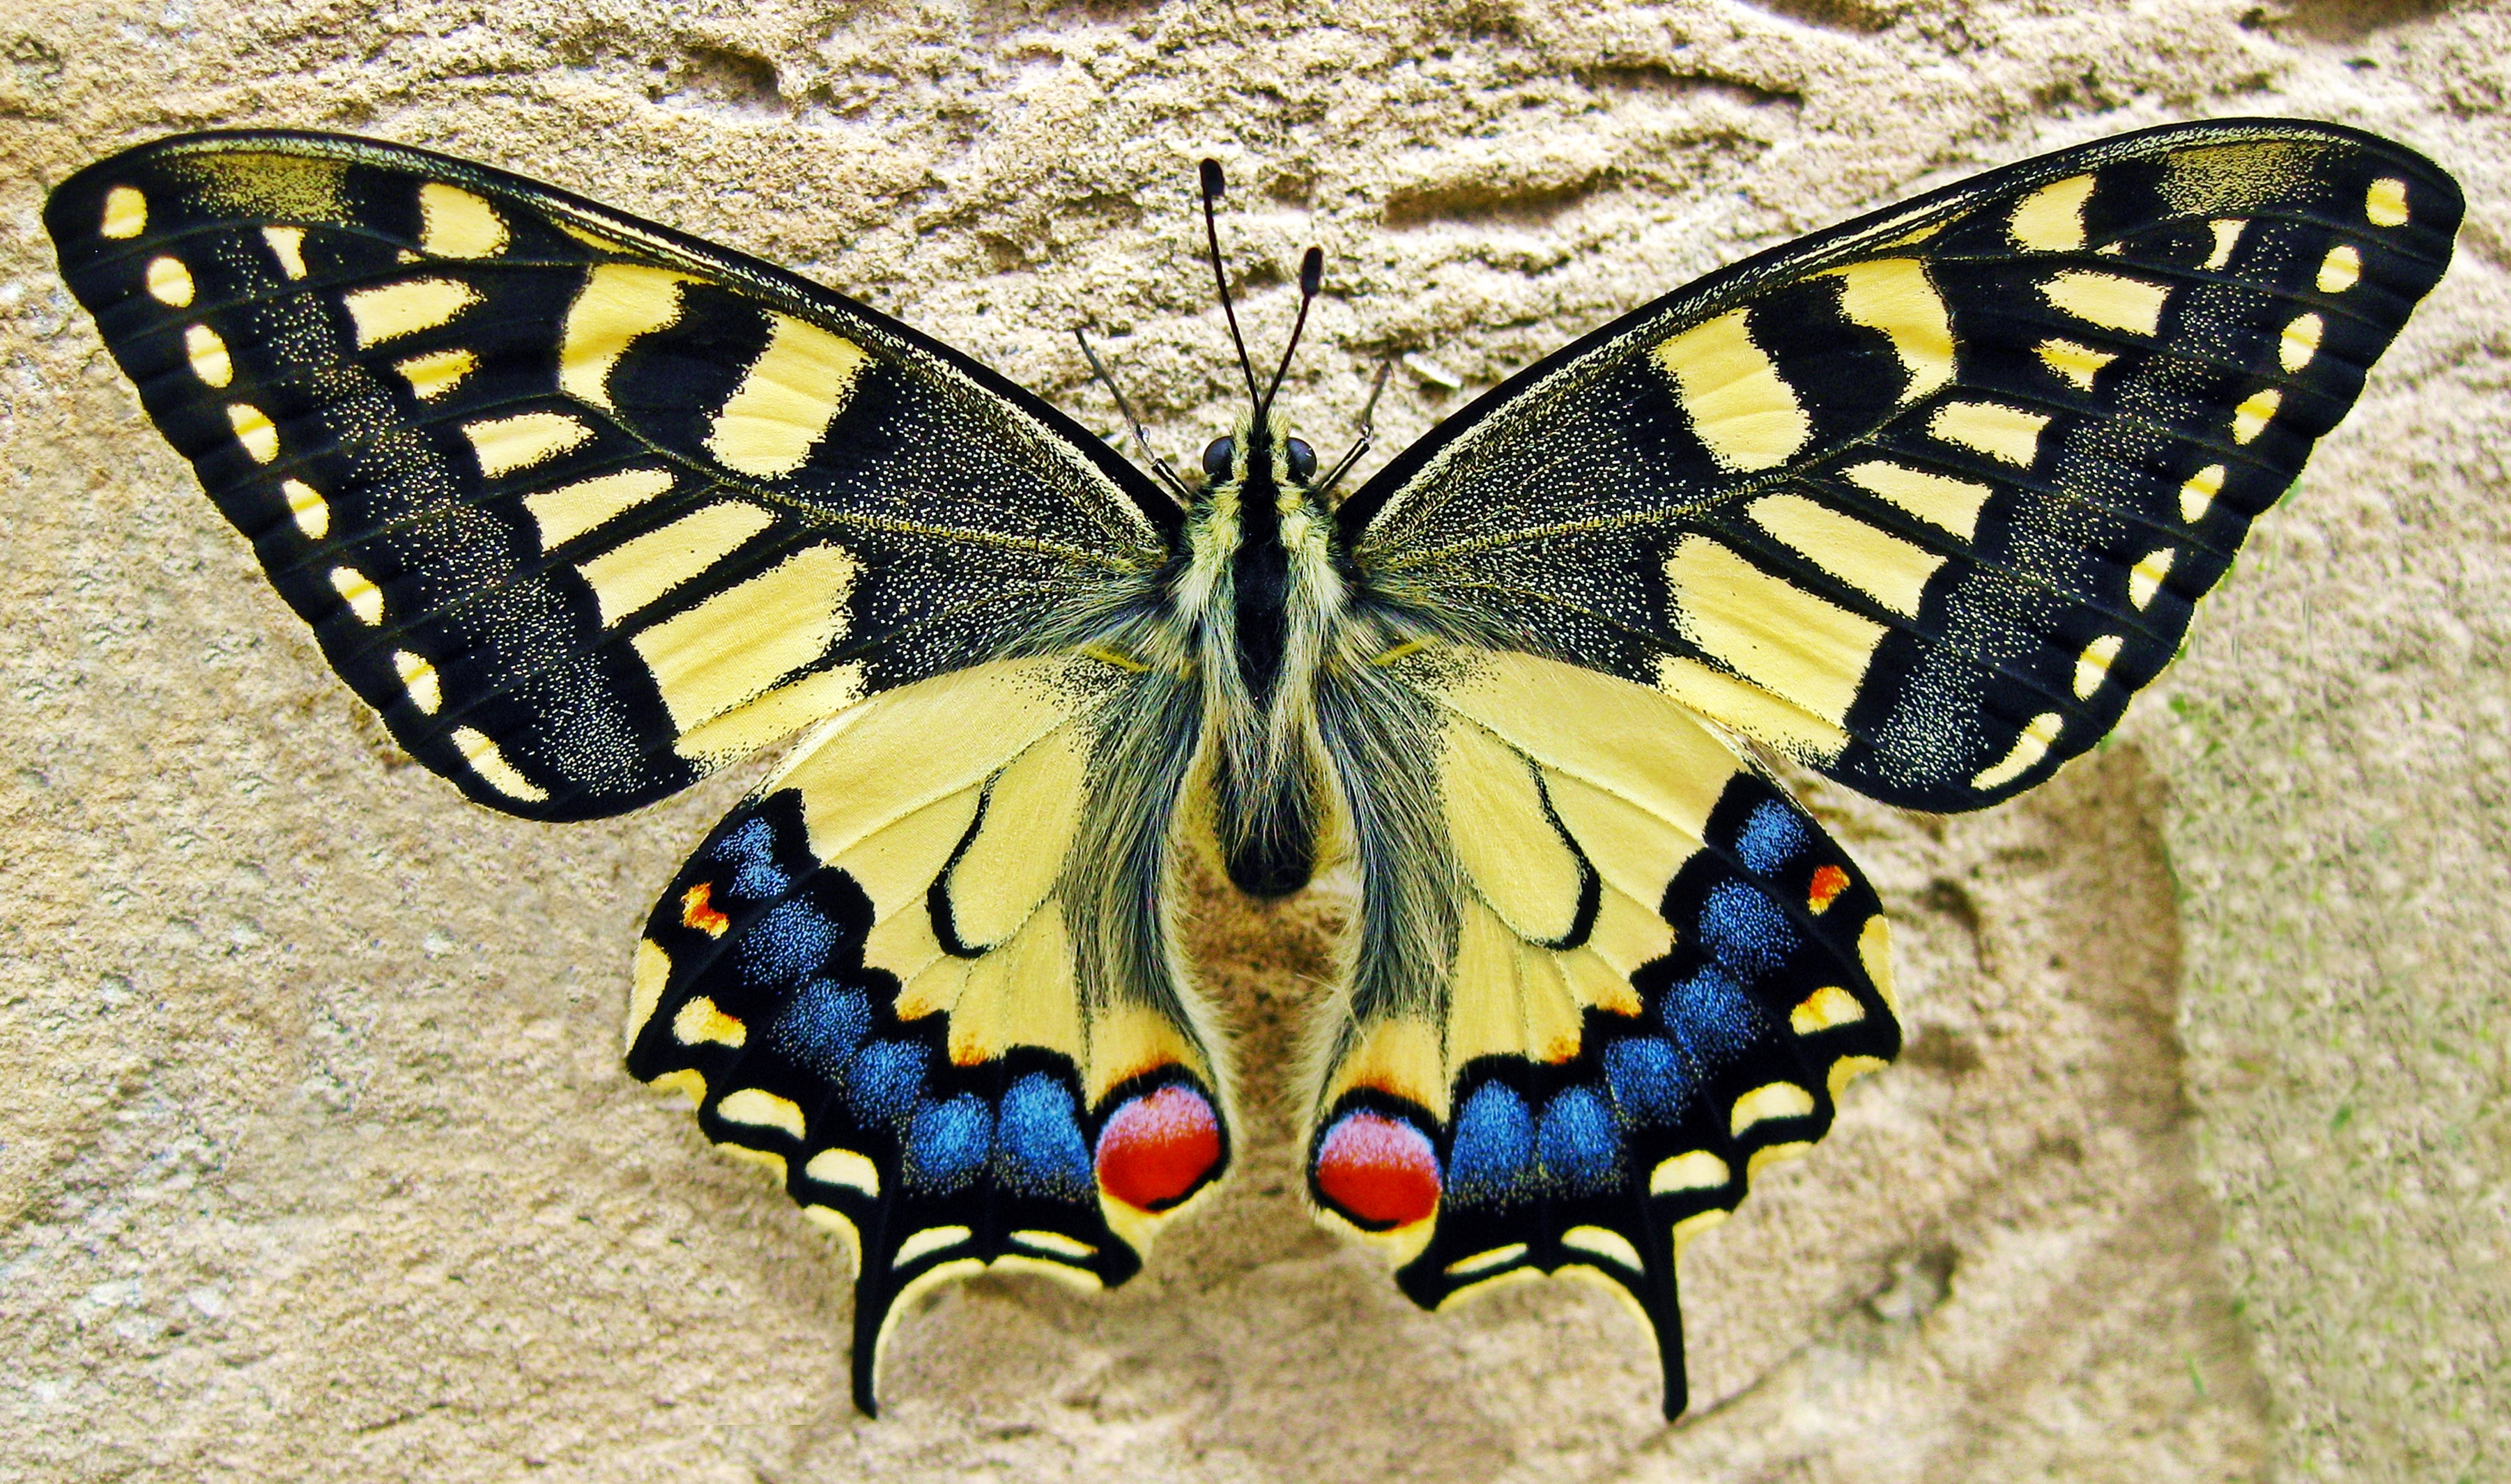
nature, wing, wildlife, insect, bug, butterfly, black, colorful, yellow, fauna, invertebrate, monarch butterfly, lepidoptera, wings, swallowtail, macro photography, arthropod, pollinator, moths and butterflies, lycaenid, colias, swallow tailed butterfly